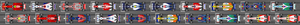
Le Grand Prix d'Europe 2008, disputé sur le circuit urbain de Valence en Espagne le 24 août 2008, est la 797ᵉ course du championnat du monde de Formule 1 courue depuis 1950 et la douzième manche du championnat 2008.